Jerry Calà

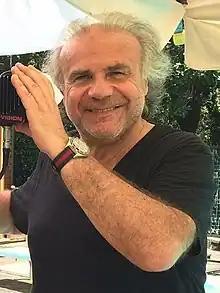

Calogero Alessandro Augusto Calà, known by his stage name Jerry Calà (born 28 June 1951), is an Italian actor, filmmaker, comedian and singer who has written, directed, and acted in multiple film and television projects. He is considered one of the most popular Italian comedians of the eighties and nineties in his country.